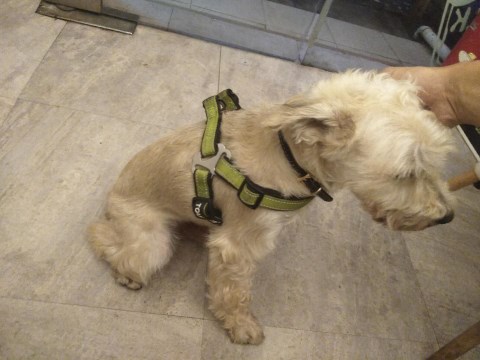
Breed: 2342-n000102-miniature_schnauzer